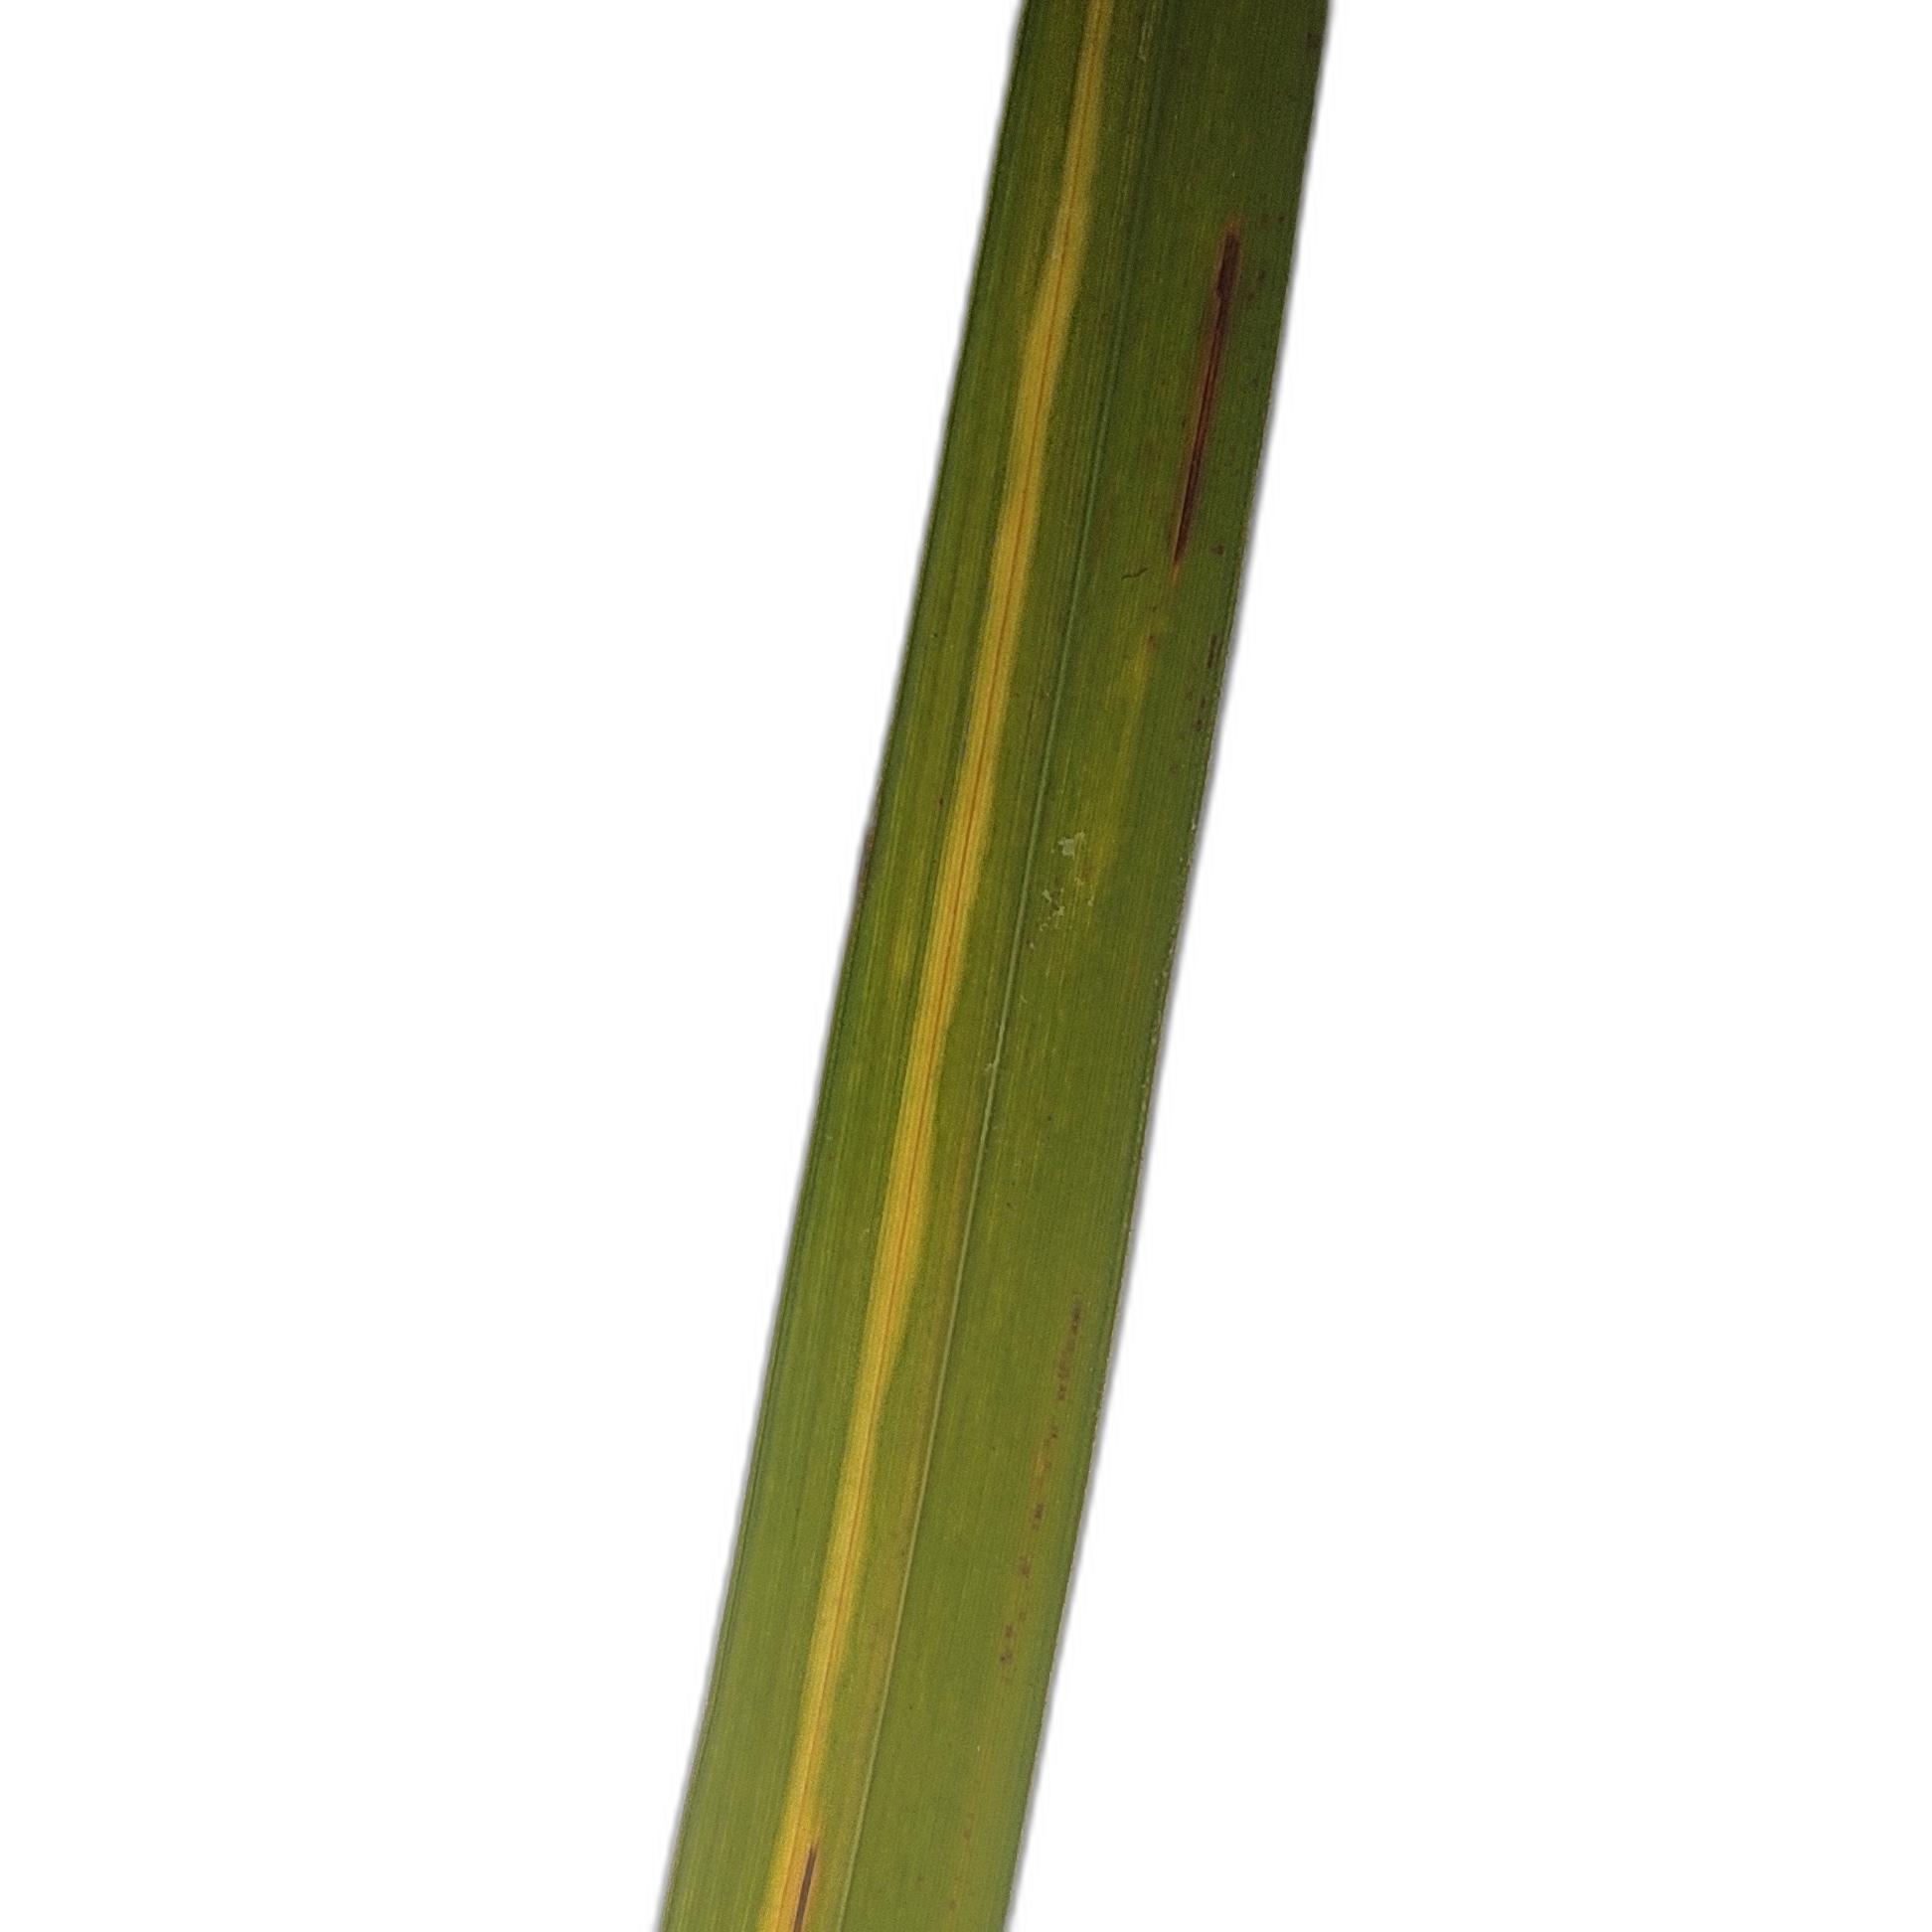
Label: Rice Stripes